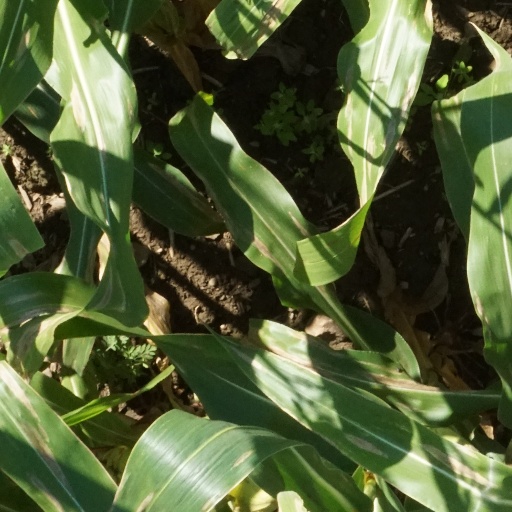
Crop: maize; corn